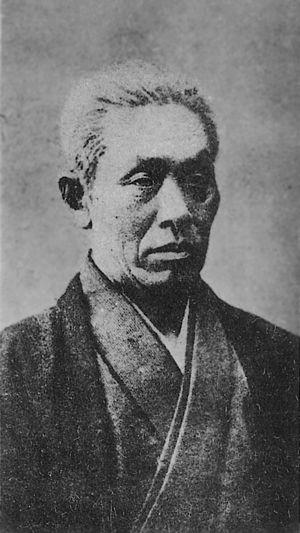
Kanō Hōgai de son vrai nom Kanō Enshin, nom de pinceau: Ehshin, né le 27 février 1828 à Shimonoseki, mort le 5 novembre 1888. XIXᵉ siècle.Japonais. Peintre.